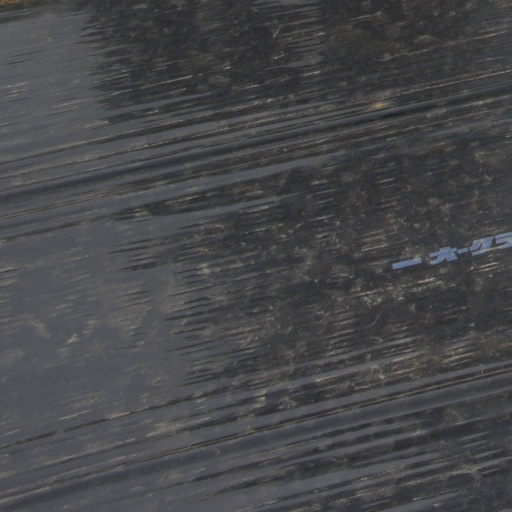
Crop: Jerusalem artichoke